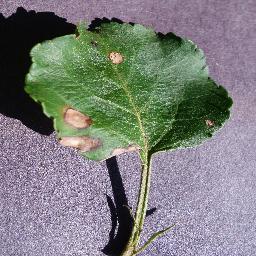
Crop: apple
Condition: black_rot